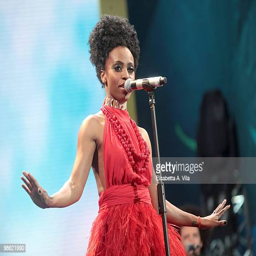
artist performs at the day